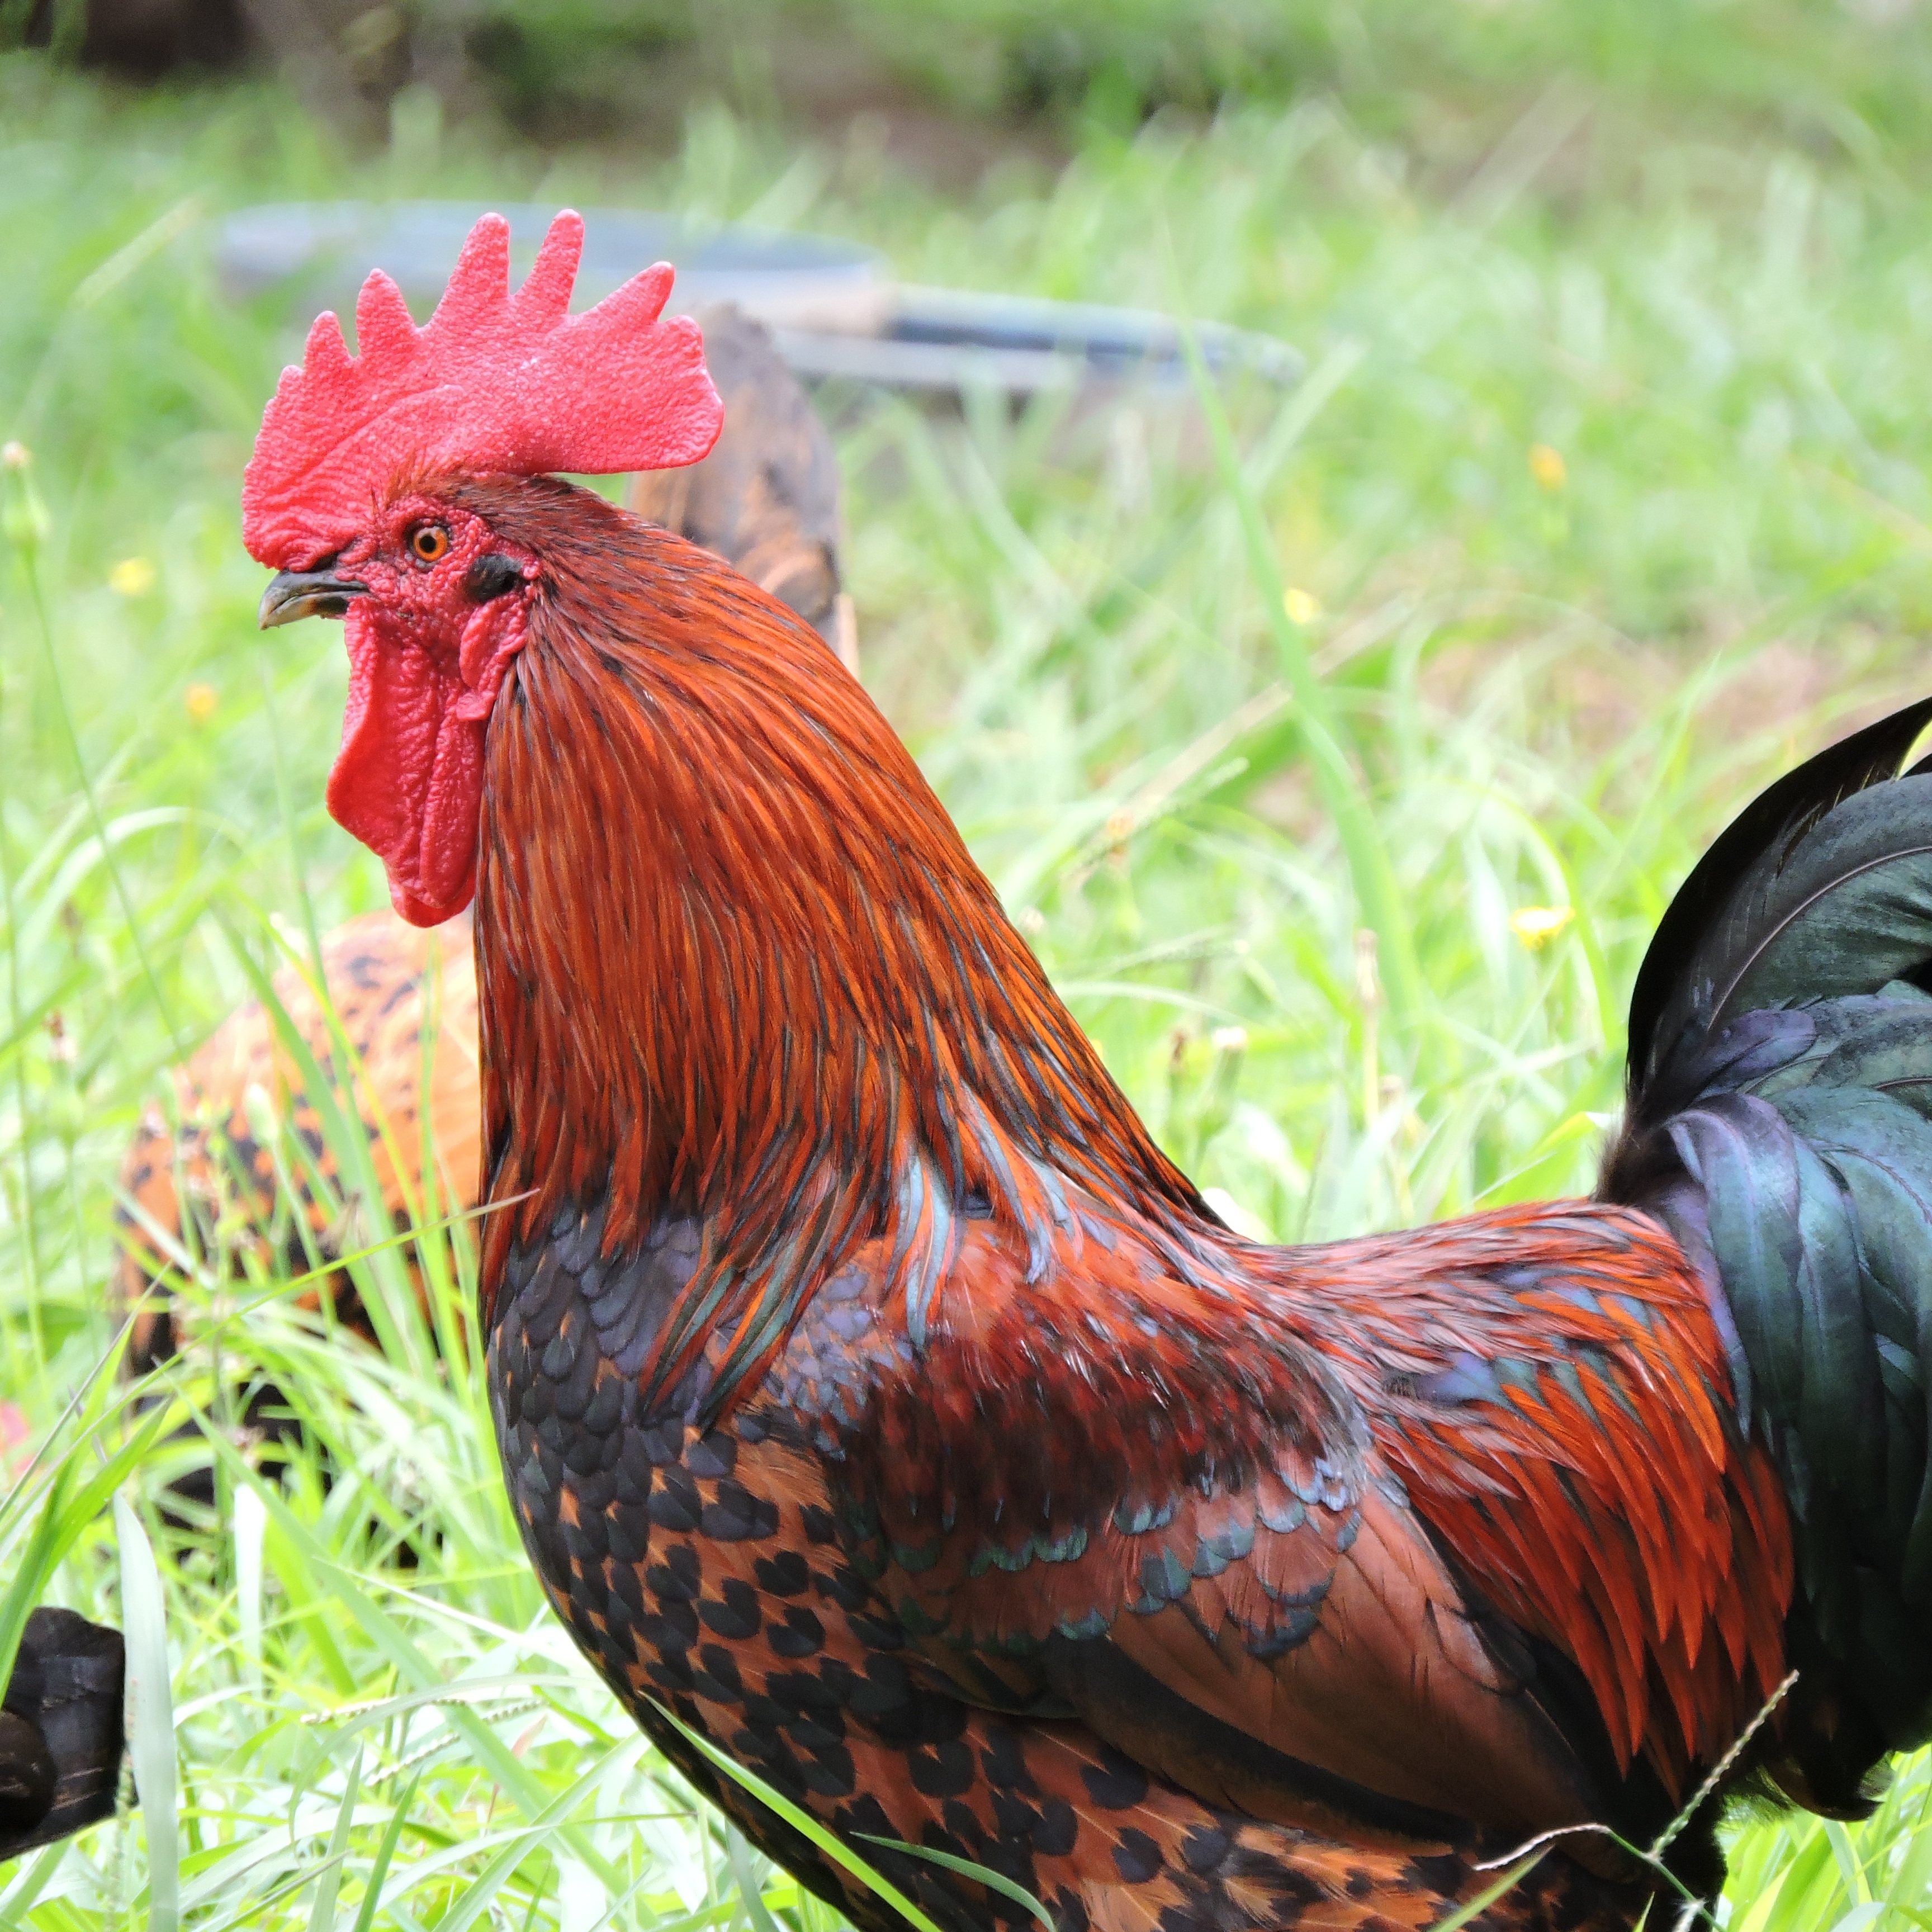
nature, bird, farm, animal, country, rural, beak, chicken, fowl, fauna, rooster, poultry, outdoors, galliformes, vertebrate, coop, phasianidae, farm animals, barnyard, chicken farm, poultry farming